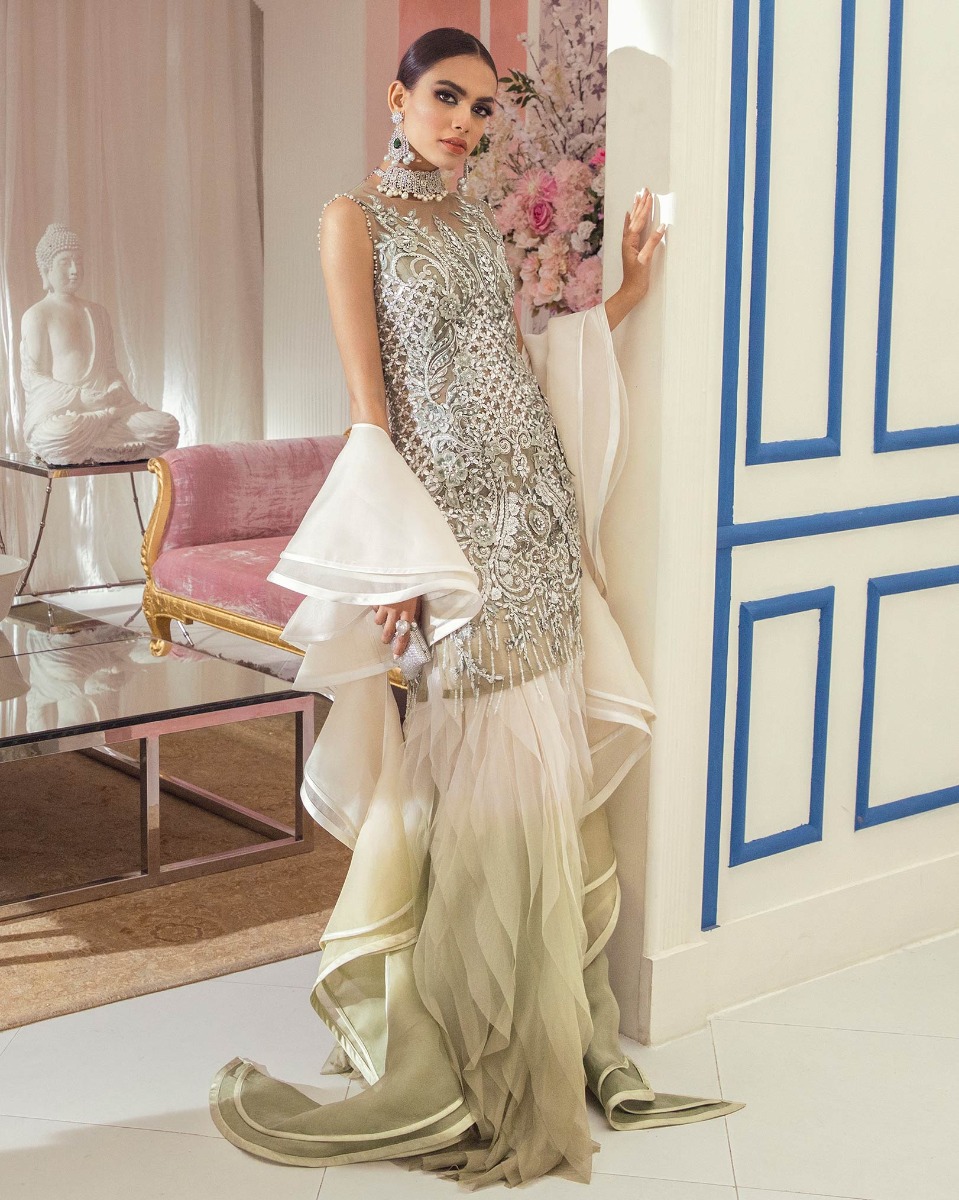
green gold embroidered long sleeve gown